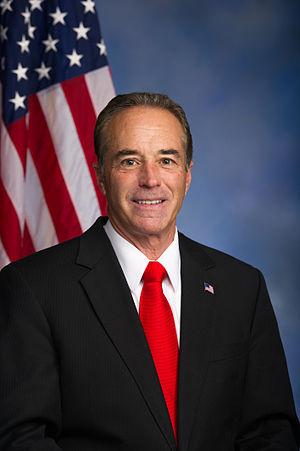
Christopher Carl Collins dit Chris Collins, né le 20 mai 1950 à Schenectady, est un homme politique américain, élu républicain de l'État de New York à la Chambre des représentants des États-Unis de 2013 à 2019.